Gladiator (Melvin Potter)

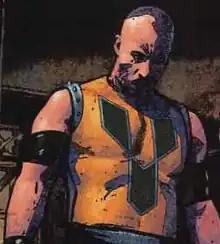
The Gladiator by Alex Maleev

Gladiator (Melvin Potter) is a fictional character appearing in American comic books published by Marvel Comics. Potter was initially depicted as a supervillain and one of the first enemies of the superhero Daredevil. In civilian life, he is a costume designer at the Spotlight Costume Shop in New York City. He eventually reformed and became a consistent supporter of Daredevil.